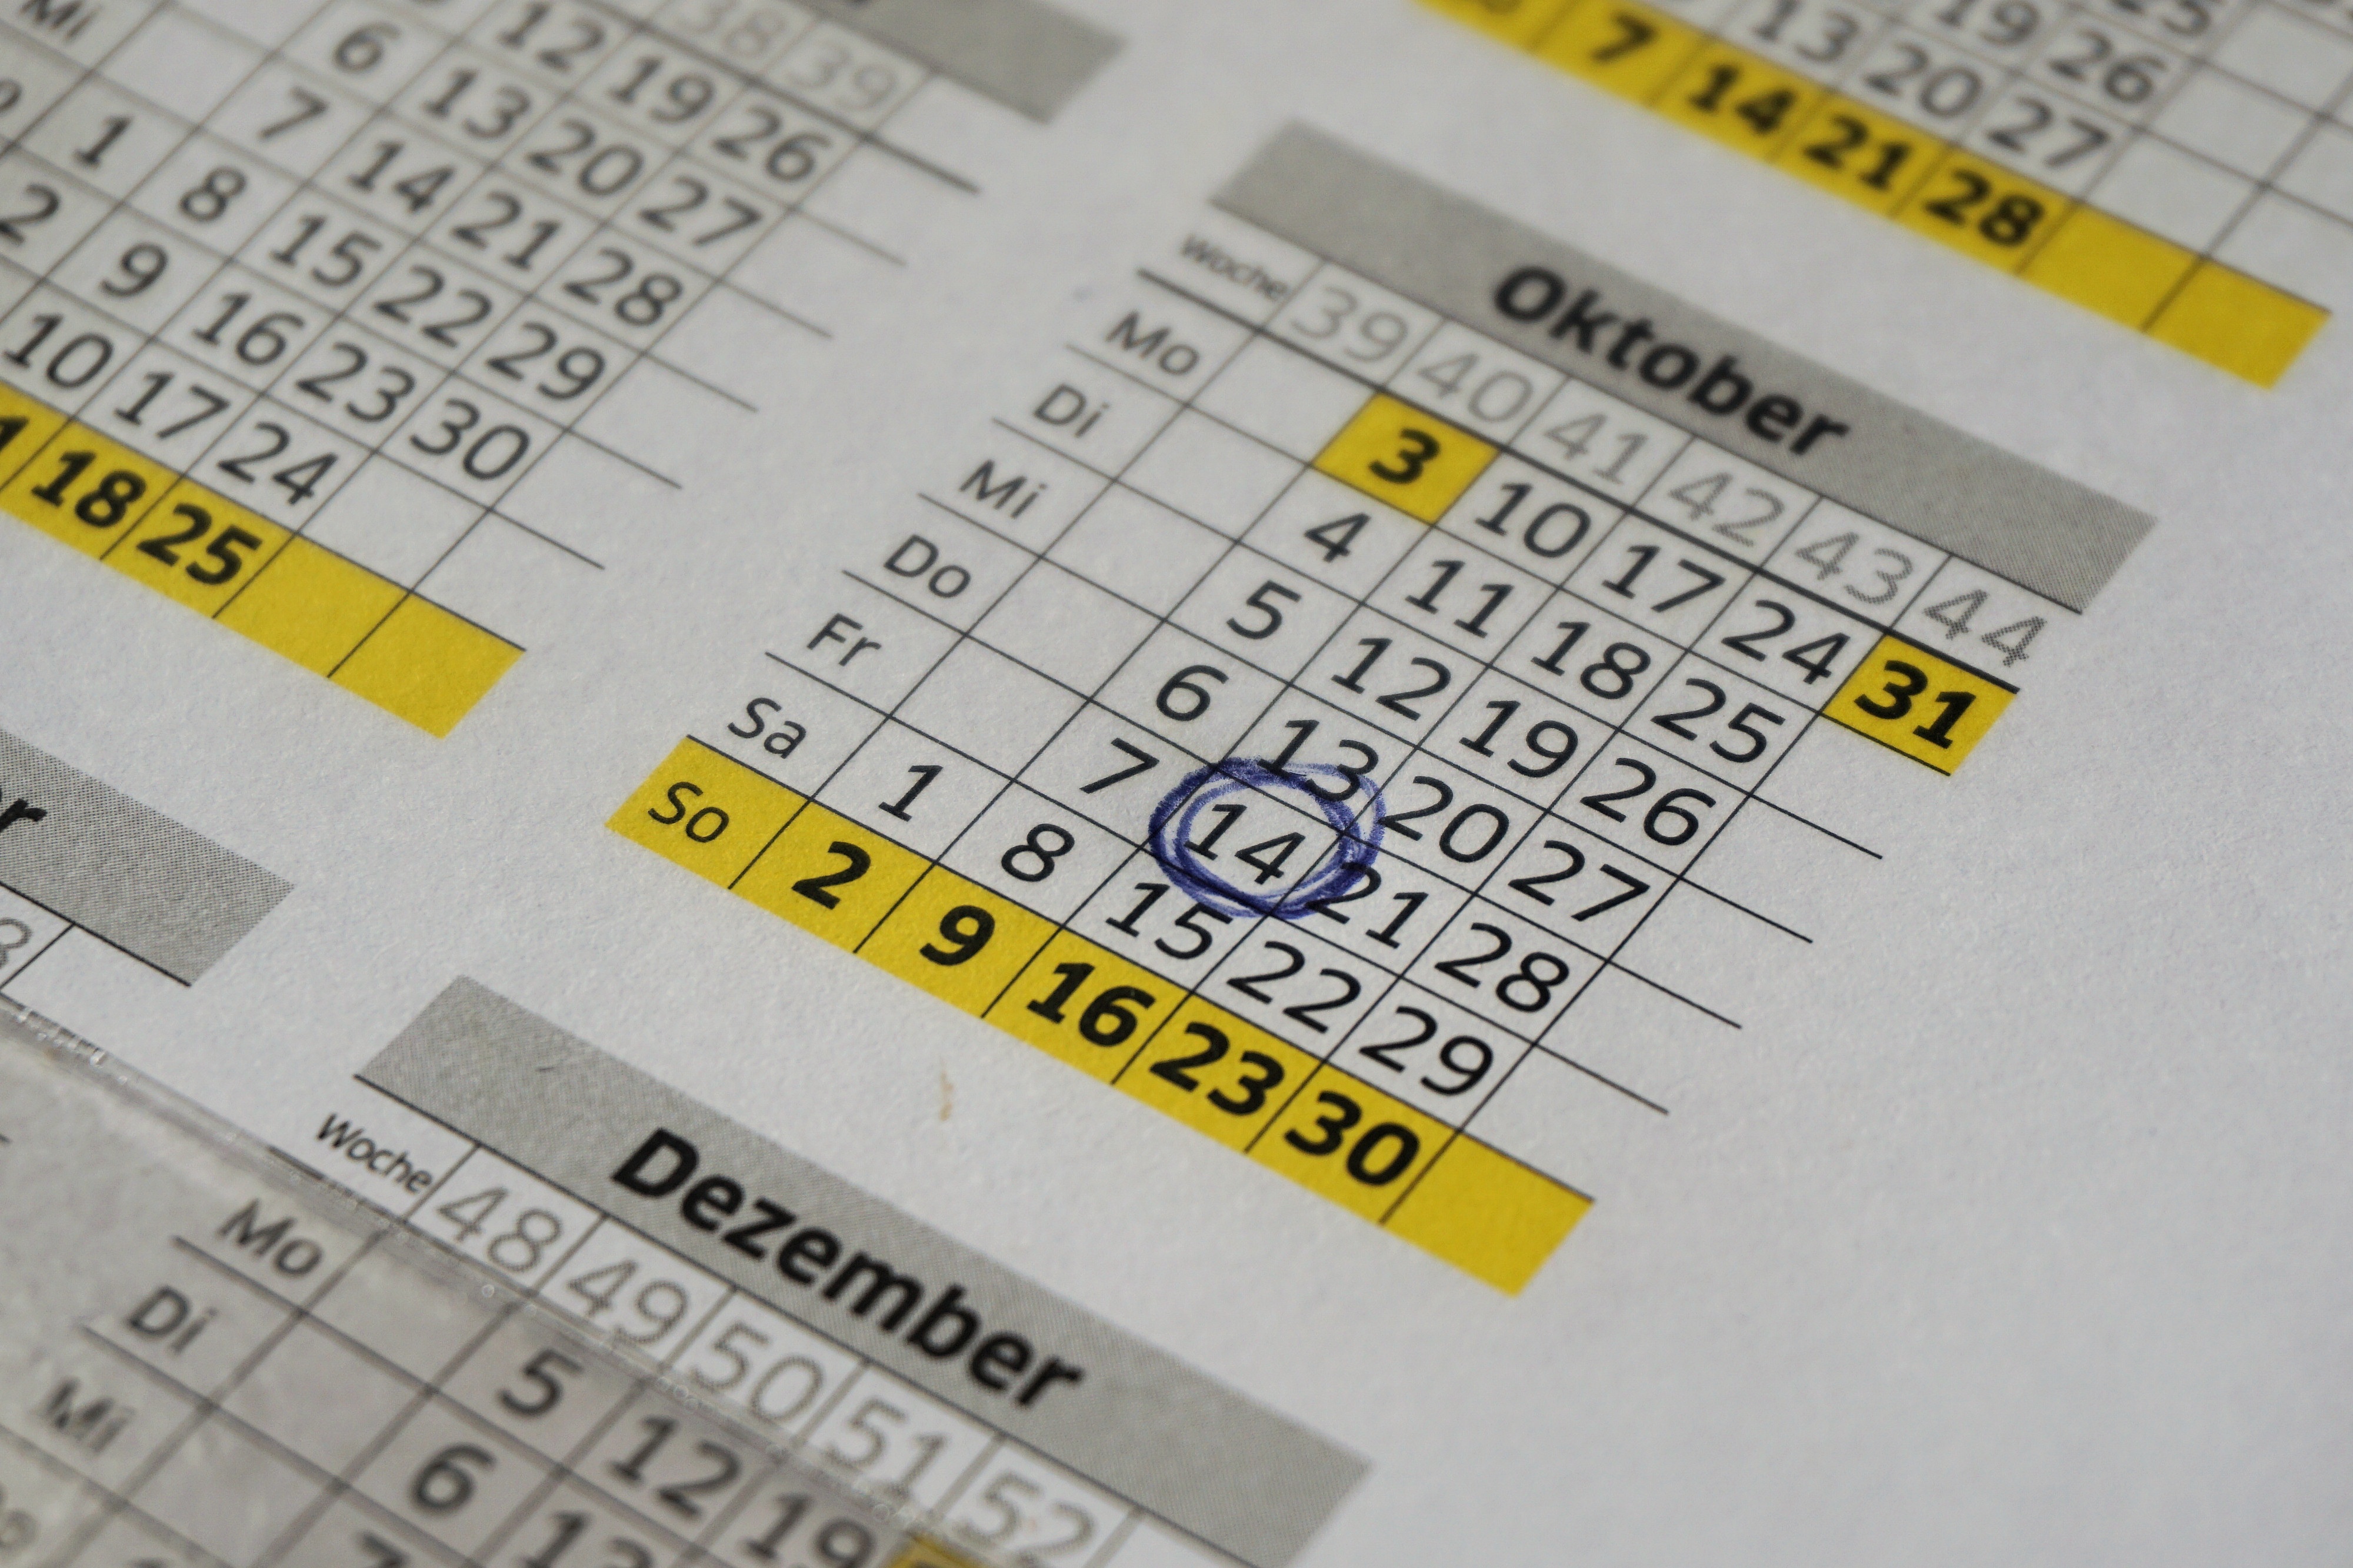
office, note, date, label, brand, font, 2016, design, text, year, diagram, plan, calendar, planning, document, ticket, dates, year calendar, circled